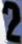
Number: 2